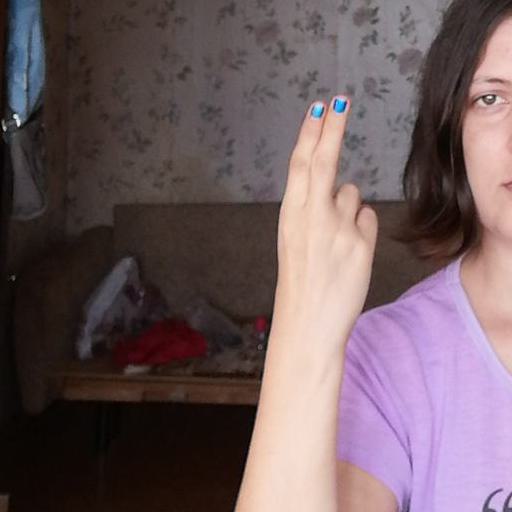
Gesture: two_up_inverted